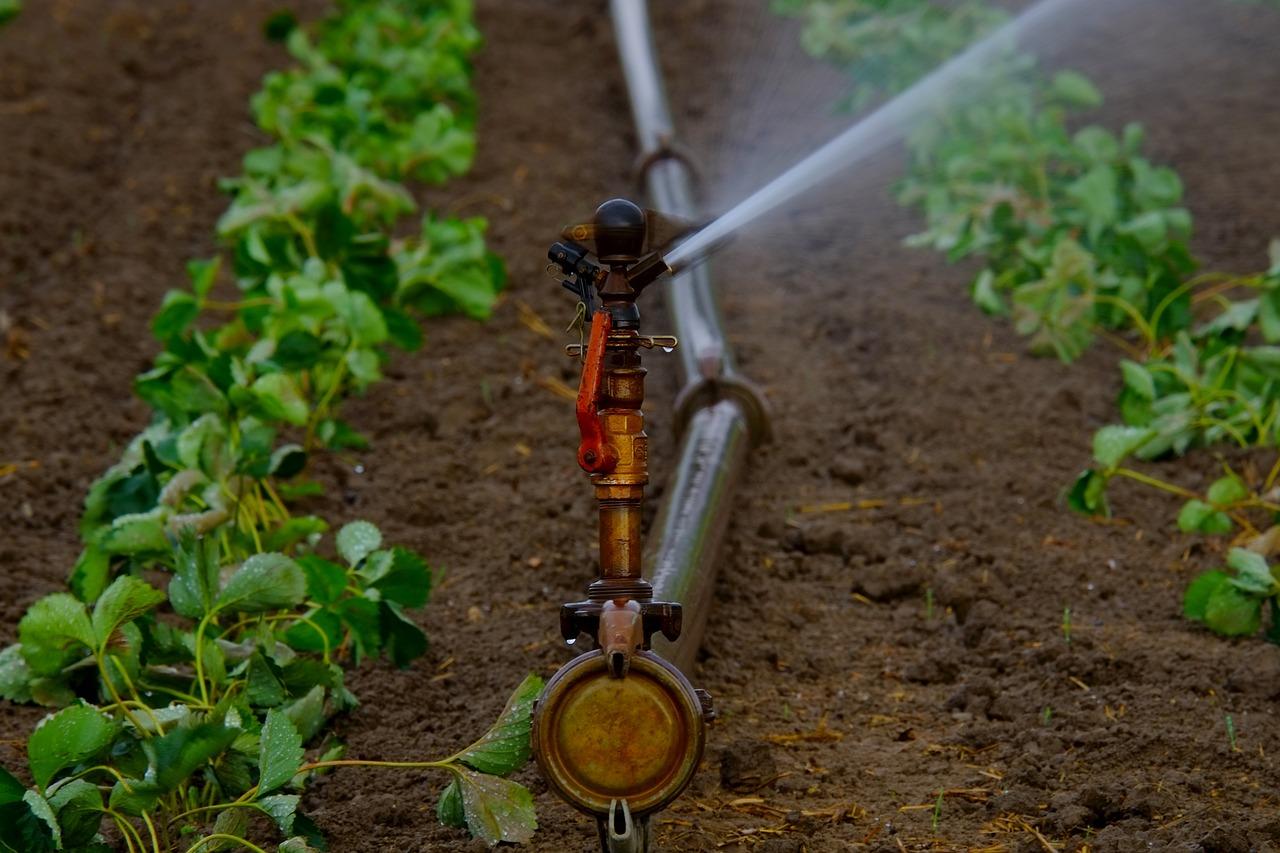
Sehemu ya shamba kubwa lenye mimea iliyoota na kustawi na kunawili vizuri iliyopea kwa rangi ya kijani kibichi, iliyooteshwa kwa kutumia njia na mfumo wa kisasa na kitaalamu wa kilimo cha umwagiliaji. Njia hii ni nzuri inayomuwezesha mkulima kuweza kuendesha shughuli zake bila kutegemea mvua.